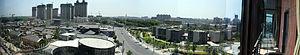
Panjin est une ville de la province septentrionale du Liaoning en Chine. Le ministre chinois de la Sécurité publique, Zhou Yongkang a été maire de Panjin de 1983 à 1985.